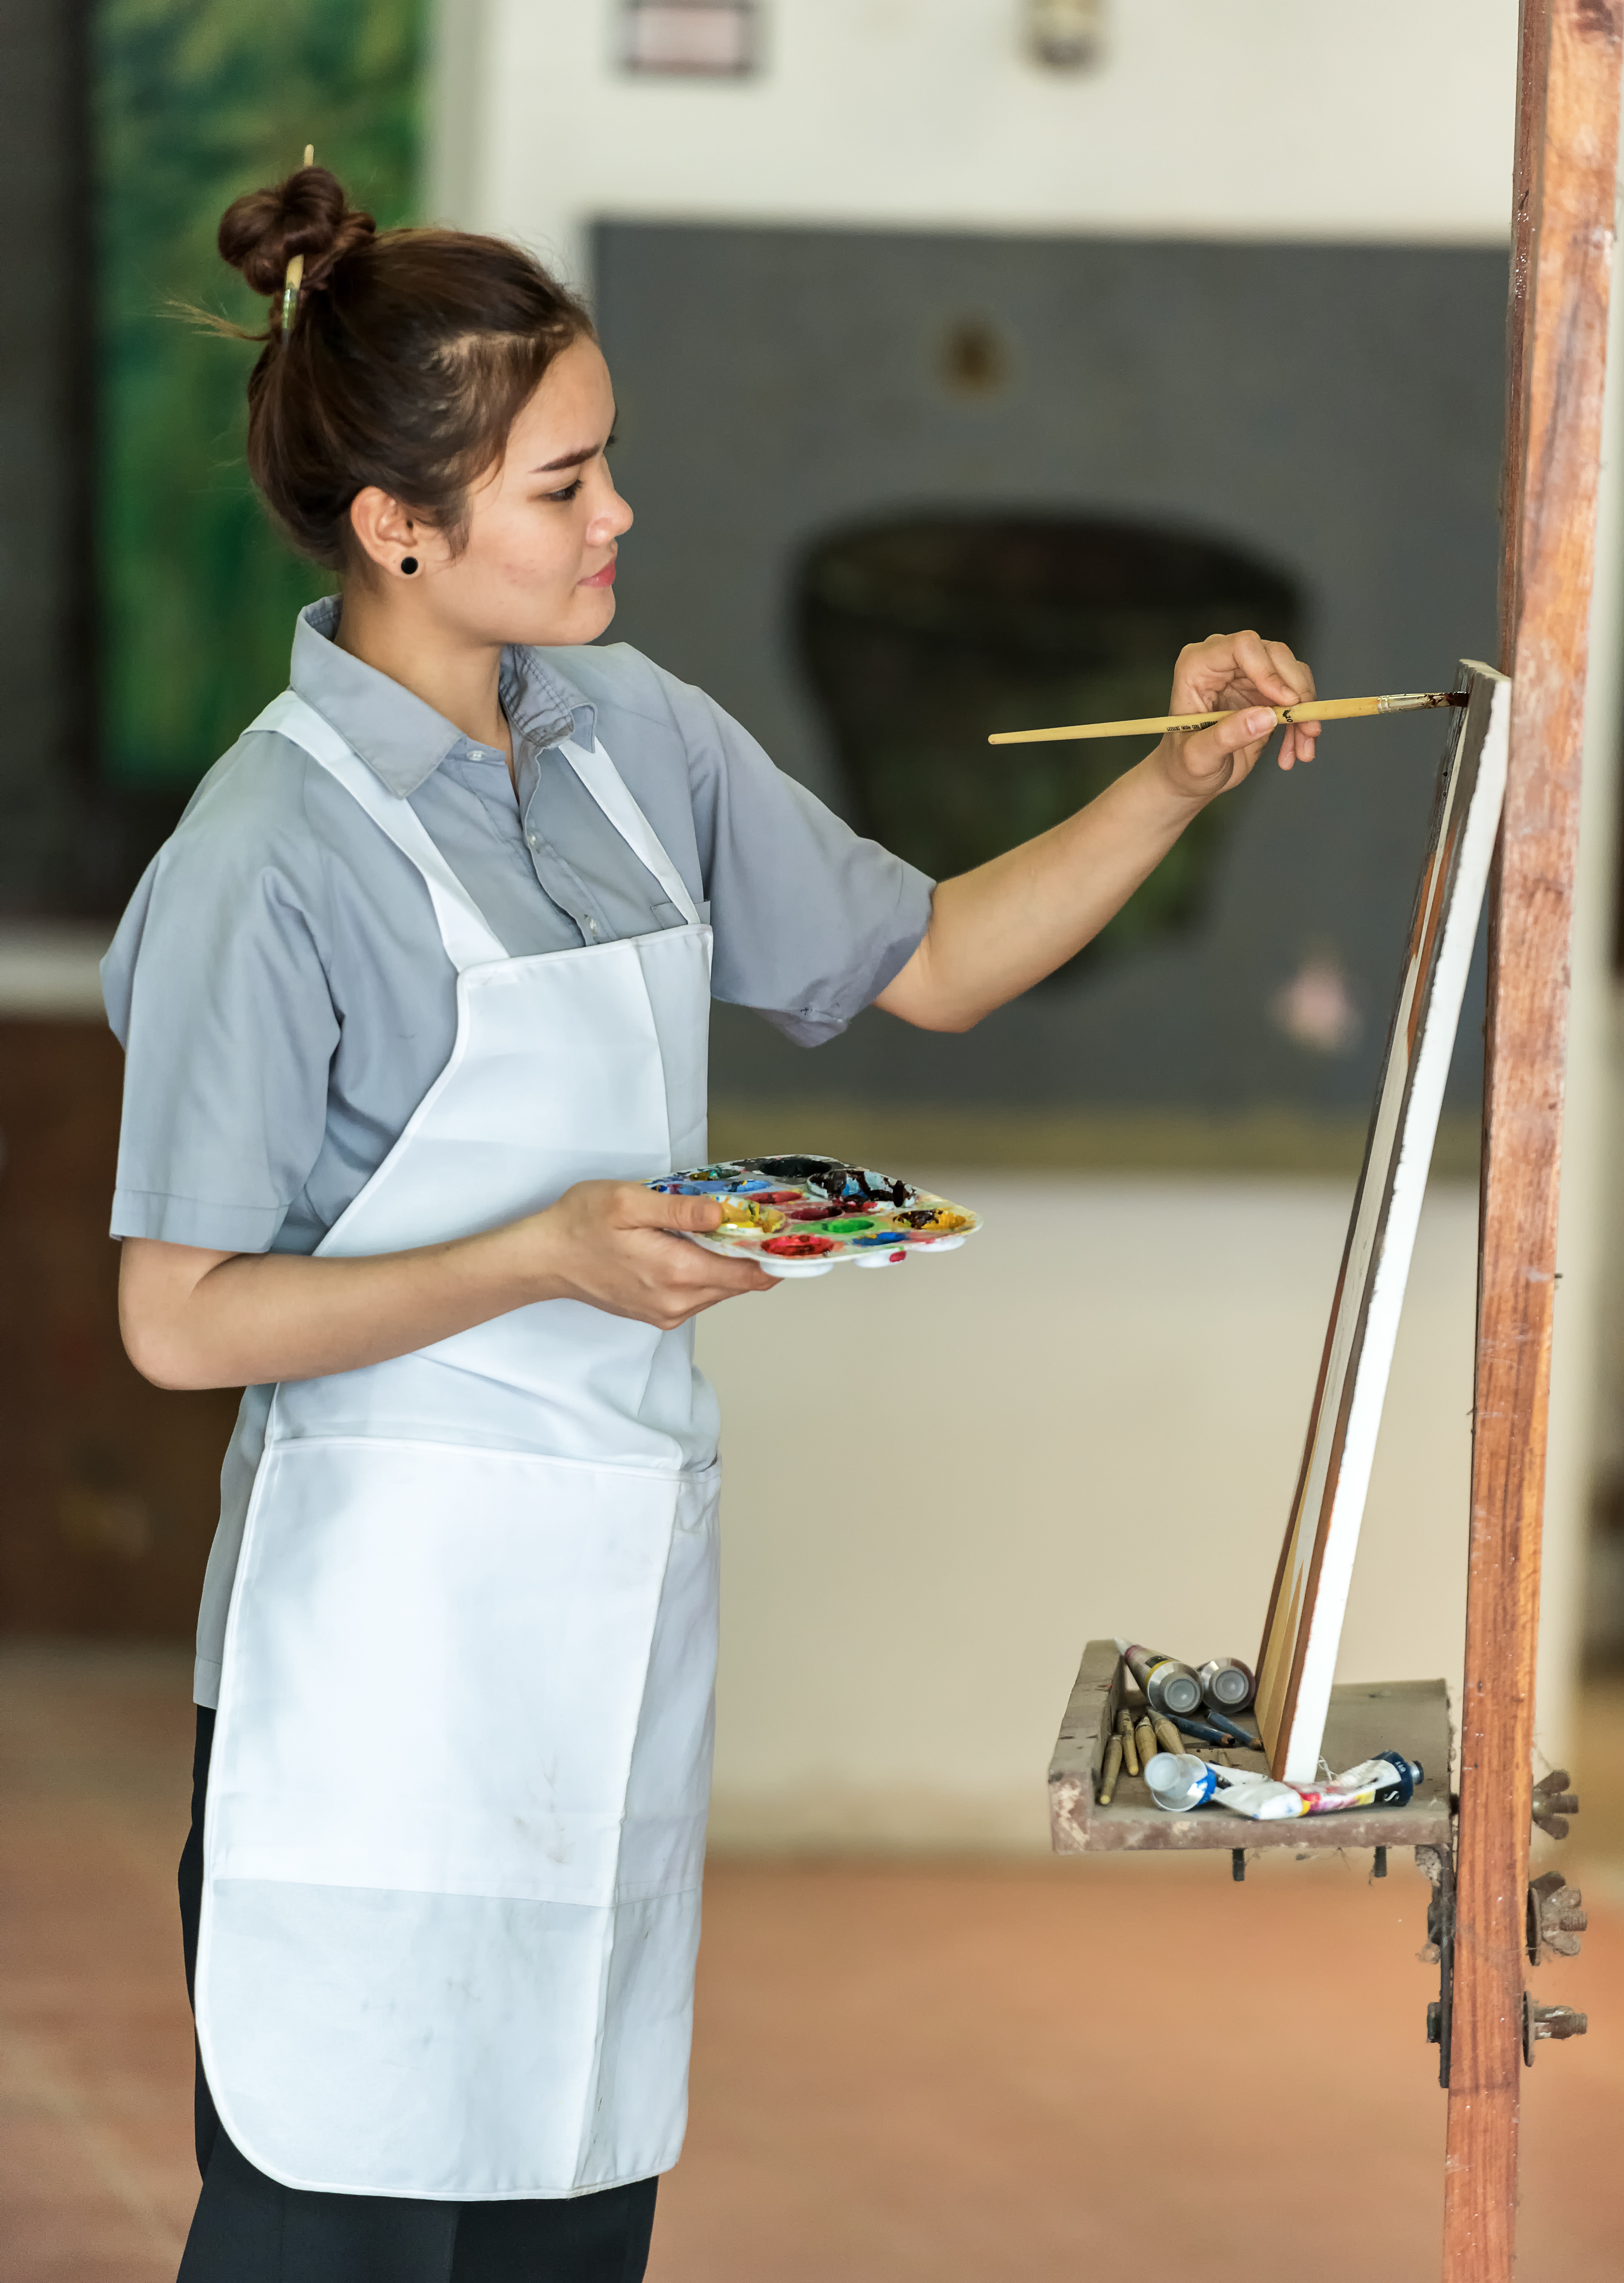
artist, art, art work, asia, brush, canvas, unofficial, colorful, concept, creativity, draw, drawing, adult, easel painting, tripod, glad, look, happiness, happy, hobbies, holding, imagination, inspiration, view, mixing, color, paintbrush, a painter, palette, people, image, portrait, smiling, studio, talented, vietnam, woman, factory, young